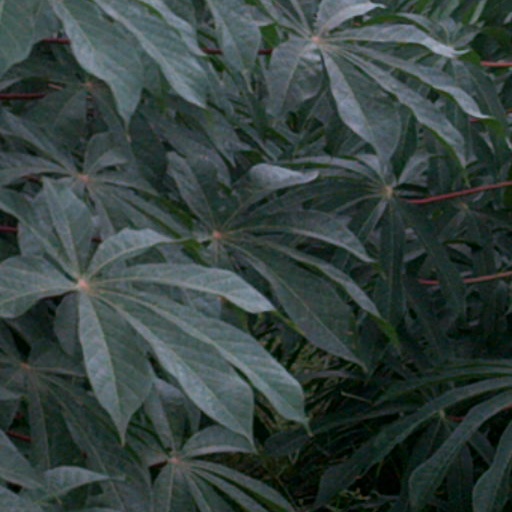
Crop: cassava